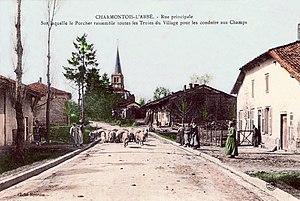
Charmontois-l'Abbé
Les Charmontois est une commune française, située dans le département de la Marne en région Grand Est.